Erik von Markovik

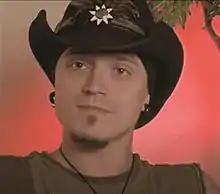
Von Markovik in 2013

Erik von Markovik (born Erik James Horvat-Marković; September 24, 1971), more popularly known by his stage name Mystery, is a Canadian pickup artist and television personality. He was profiled in Neil Strauss's "" and he appeared on the VH1 television show "The Pickup Artist".